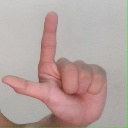
अक्षर: ल